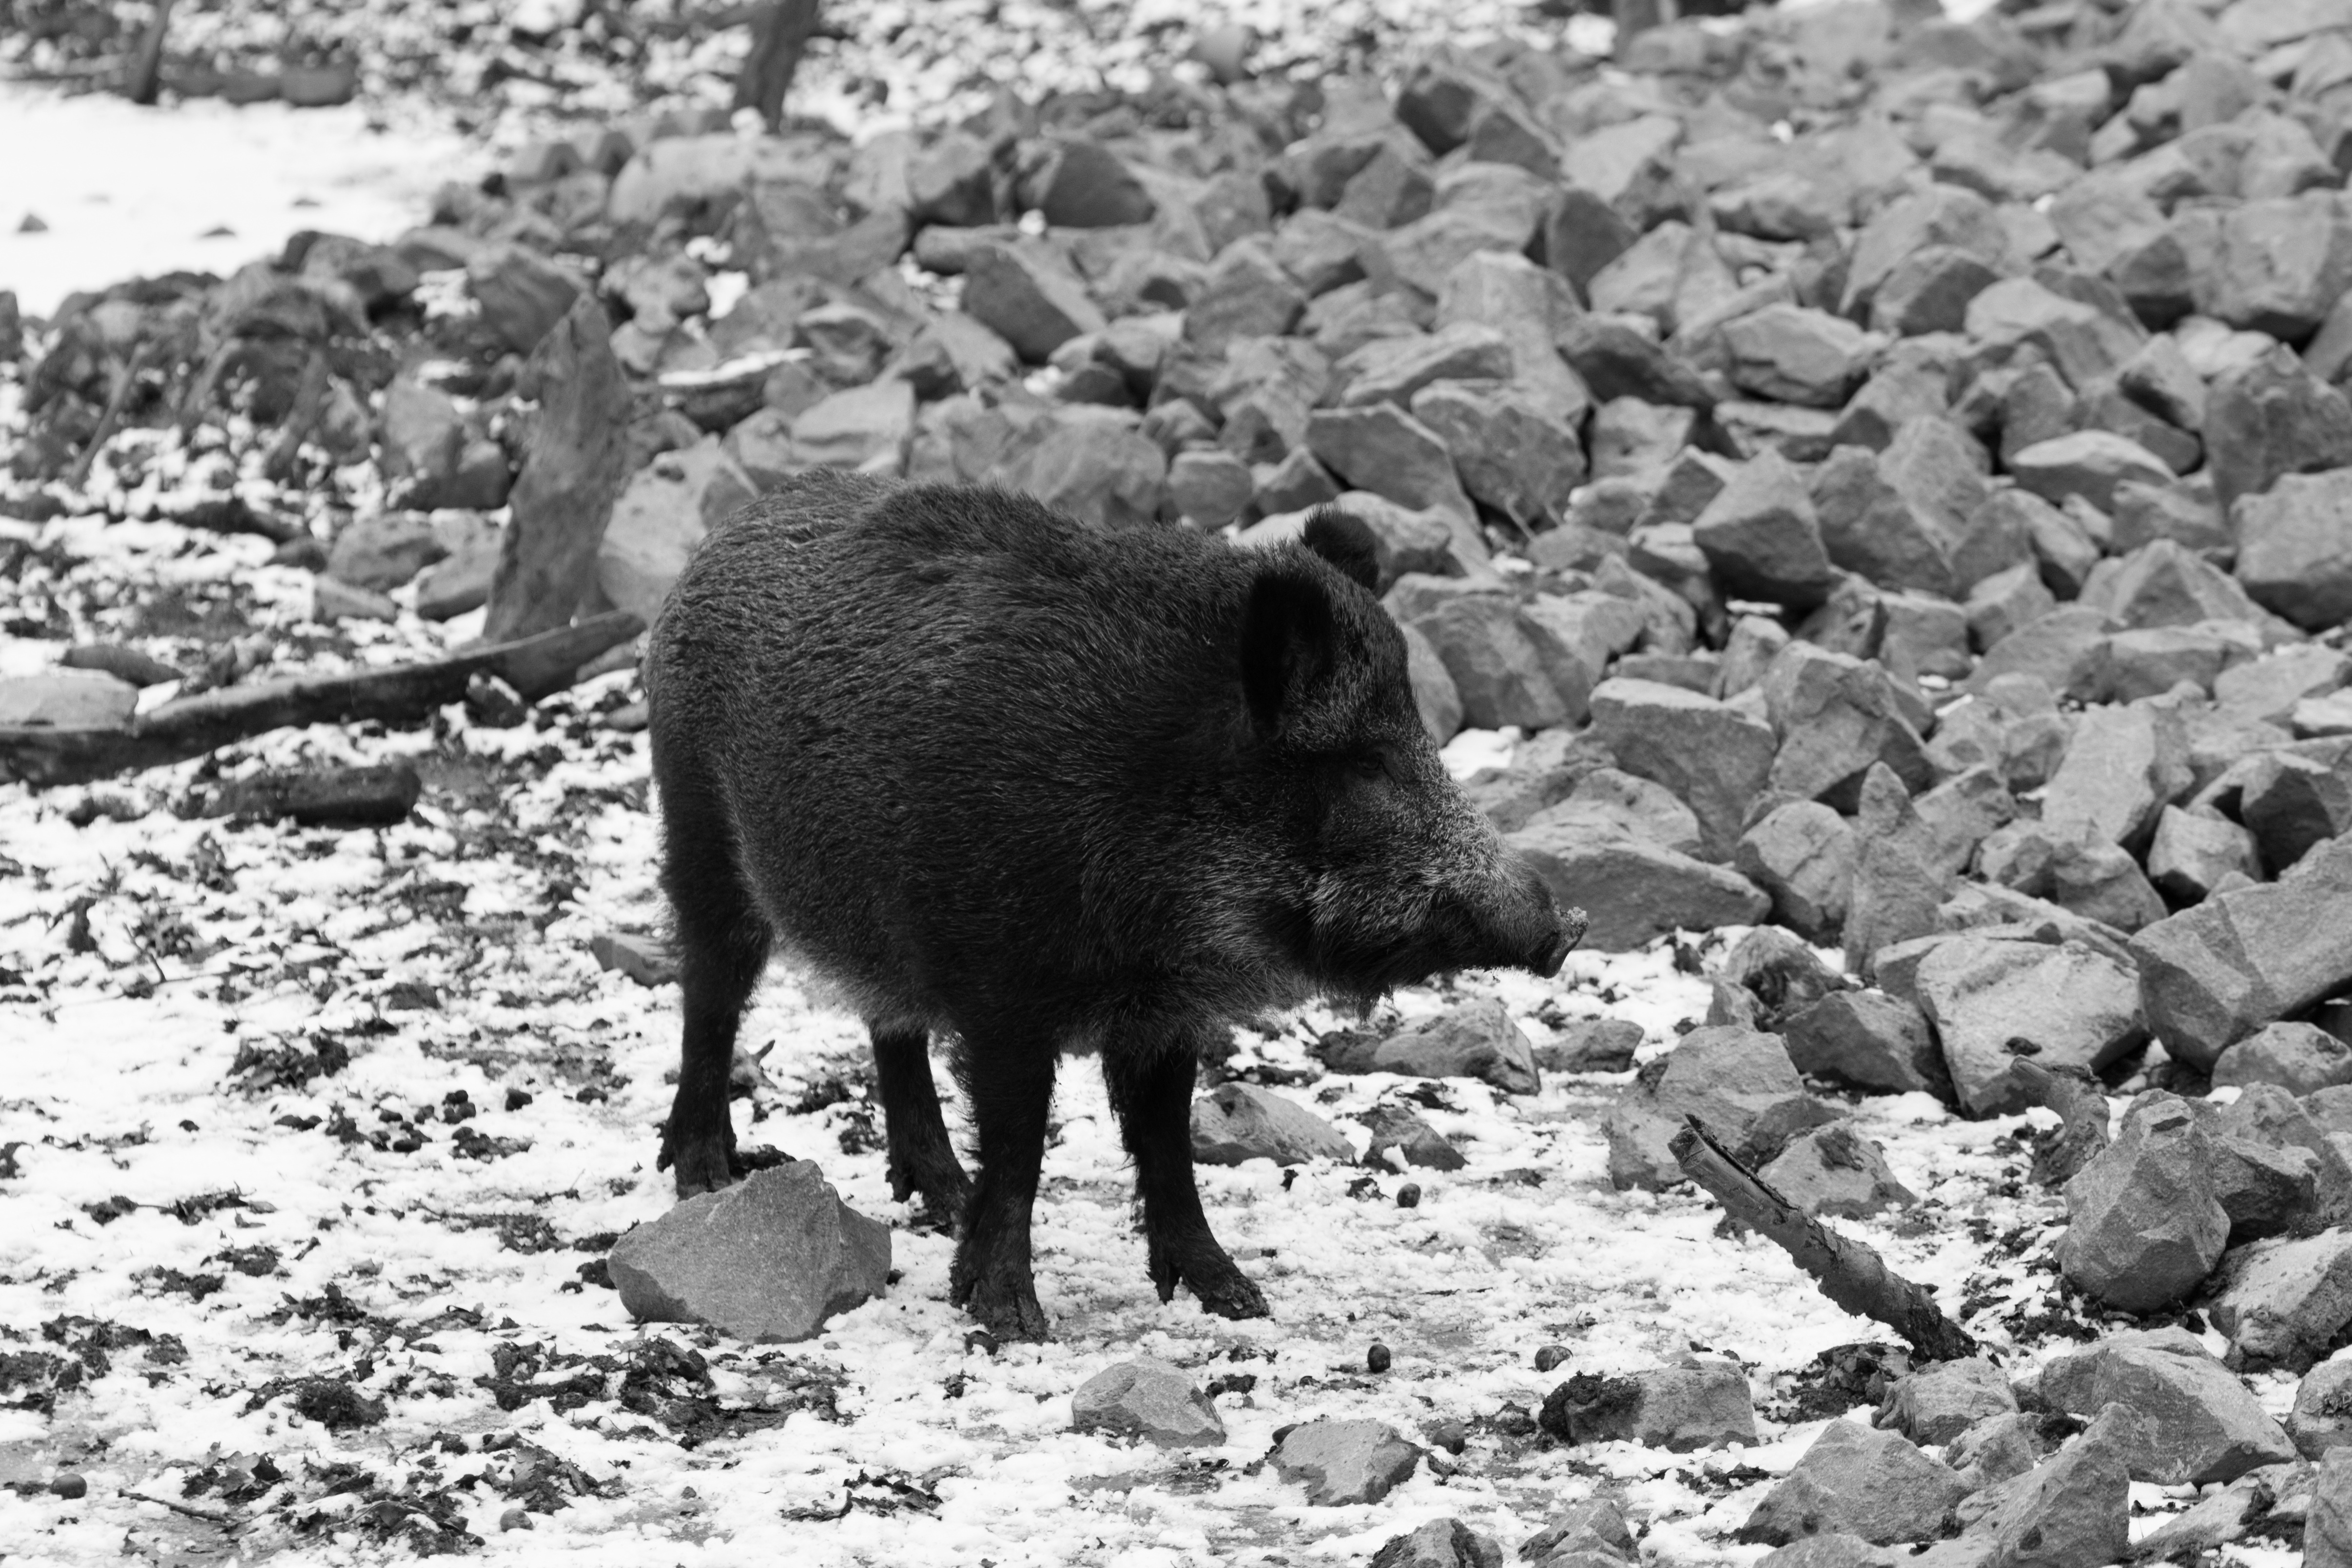
nature, forest, black and white, animal, wildlife, wild, mammal, monochrome, fauna, boar, vertebrate, pig, wild boar, domestic pig, monochrome photography, pig like mammal, peccary